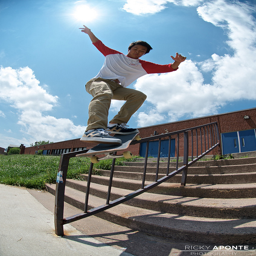
A man riding a skateboard down a metal hand rail.
A young man riding down a handrail with a skateboard.
Dude grinds down the railing on his skateboard
a person riding a skate board on a rail
A teenager riding a skateboard down a stair railing.